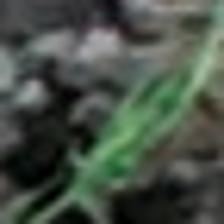
Label: single